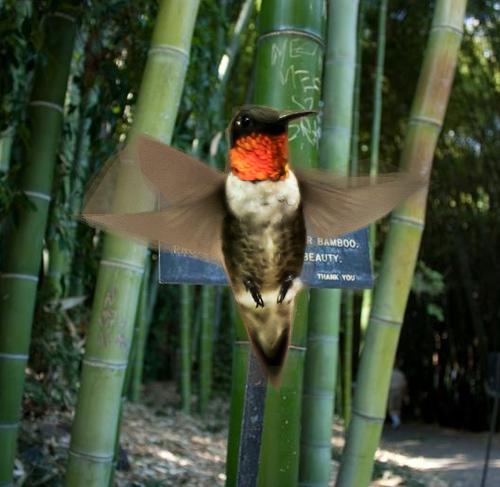
Bird species: Ruby_throated_Hummingbird
Bird type: landbird
Background: land